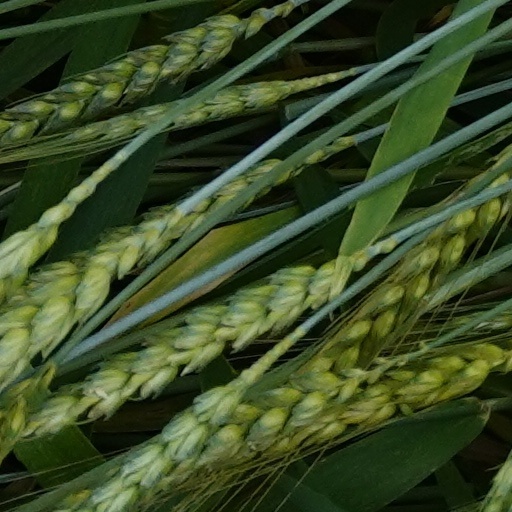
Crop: wheat